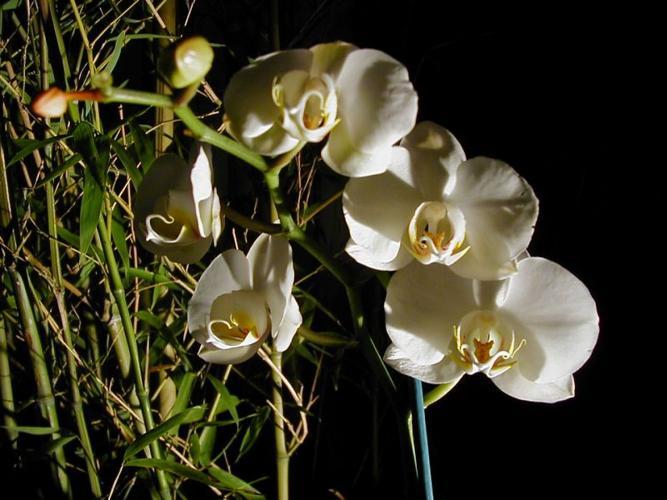
Label: moon orchid